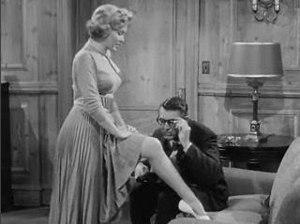
Chérie, je me sens rajeunir est un film américain réalisé par Howard Hawks sorti en 1952.
Howard Hawks [ˈhaʊəɹd hɔks], né le 30 mai 1896 et mort le 26 décembre 1977, est un réalisateur, producteur et scénariste américain. Il appartient à la période classique de Hollywood.